List of sea stacks

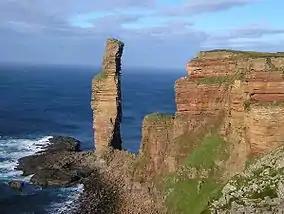
Old Man of Hoy, Scotland

The following list enumerates and expands on notable sea stacks, including former sea stacks that no longer exist.